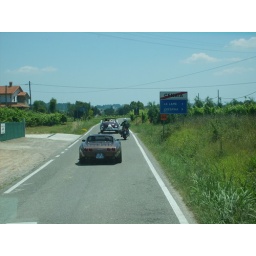
dougs weddin car, paparazzi dude on bike and cheszori car followwed closly by the bus